Flint–Worcester tornado outbreak sequence

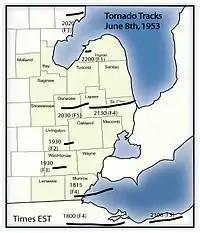
Tornado tracks around Lake Erie from the June 8, 1953 tornado outbreak.

Other severe tornadoes of 1953 hit Warner Robins, Georgia in April, San Angelo, Texas in May (same day as Waco), Port Huron, Michigan later in May, Cleveland in June (same day as Flint and the day before Worcester), and Vicksburg, Mississippi in December.